Roger Pingeon

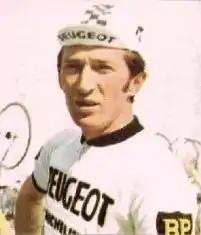
Pingeon in 1972

Roger Pingeon (28 August 1940 – 19 March 2017) was a professional road bicycle racer from France.